Question: Please indicate a possible affordance area of the frisbee that can be used for throwing
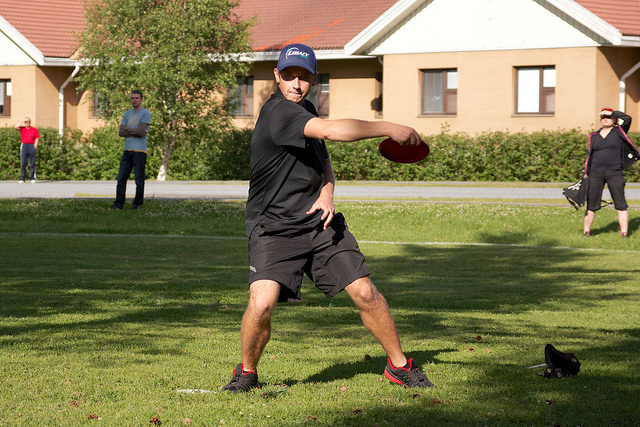
Answer: [375.5, 123, 432.5, 171]